Darian Thompson

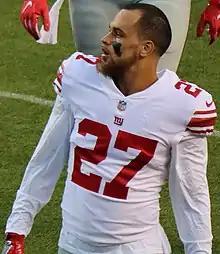
Thompson with the New York Giants in 2017

On December 4, 2017, the Giants fired head coach Ben McAdoo after they began the season with a 2–10 record. Defensive coordinator Steve Spagnuolo was named the interim head coach for the remainder of the season.